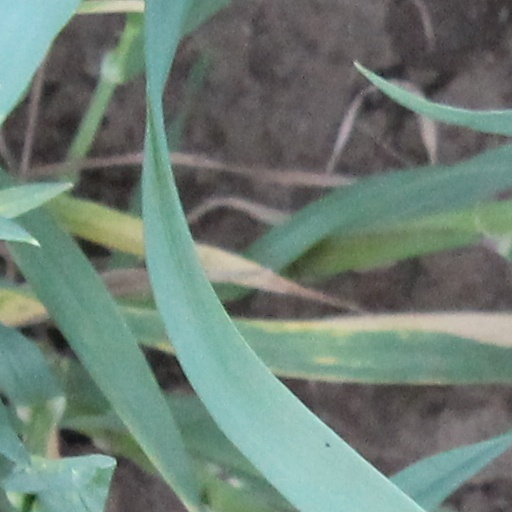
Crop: wheat